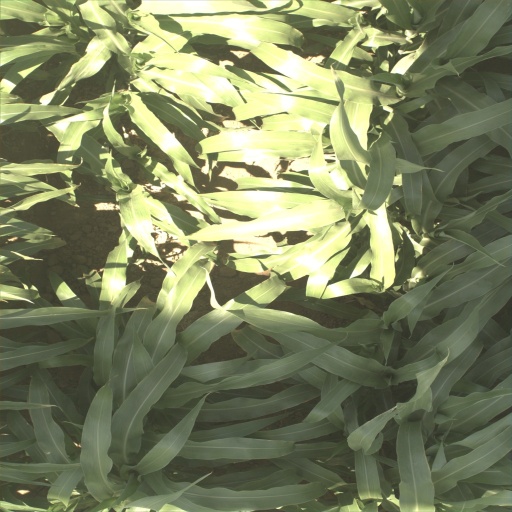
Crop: sorghum